Boleslaus I, Duke of Bohemia

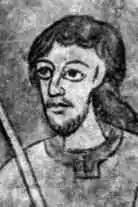
Boleslaus I the Cruel, fresco in the Znojmo Rotunda

Boleslaus I (Czech: "Boleslav I. Ukrutný"; 915–972), a member of the Přemyslid dynasty, was ruler ("kníže", "prince") of the Duchy of Bohemia from 935 until his death in 972. He is notorious for the murder of his elder brother Wenceslaus I, through which he became duke. As duke, his decisions surrounding his dynasty led to the Roman Catholic conversion of Poland, which in turn led to the recognition of the Polish state by the papacy. This recognition helped to define medieval Poland as one of the first modern states.